Ethnic Chinese in Russia

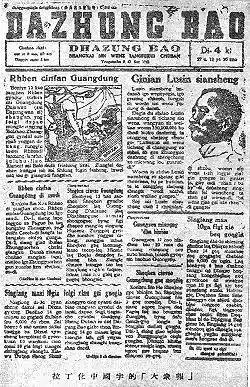
A 1930s Soviet Chinese-language newspaper in the Latinxua Sin Wenz alphabetic script

In the First All-Union Census of the Soviet Union, conducted in 1926, 100,000 respondents declared that they held Chinese nationality or that Chinese was their primary language; three-quarters of these were in the Russian Far East. Vladivostok was 22% Chinese, and even Moscow had a community of roughly 8,000 Chinese, largely of Shandong origin, who ran laundries, bakeries, and knitwear shops, as well as engaging in streetside peddling. Outside of the cities, others engaged in mining and opium cultivation. Under the New Economic Policy, they spread out into other urban centres, including Novosibirsk and Barnaul. The wave of Chinese migration to the Soviet Union lasted as late as 1929; the border remained relatively porous even up until the mid-1930s.